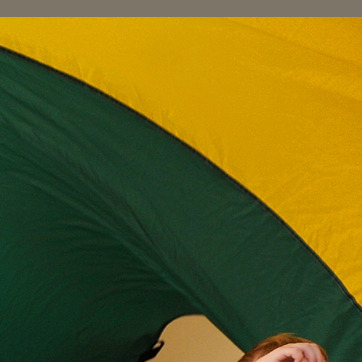
Material: fabric